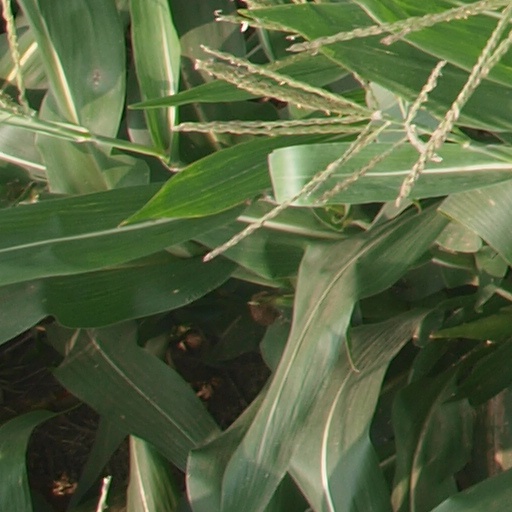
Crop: maize; corn